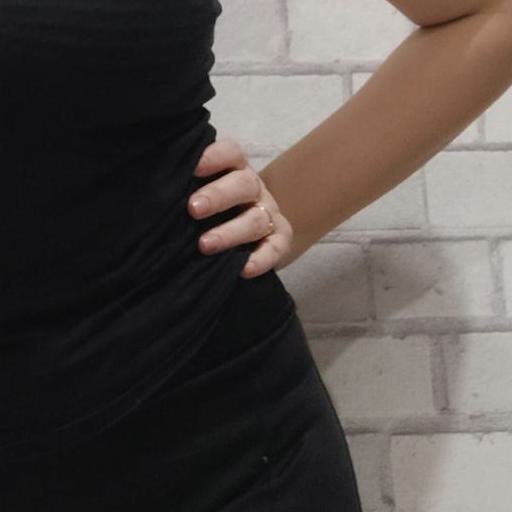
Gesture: no_gesture